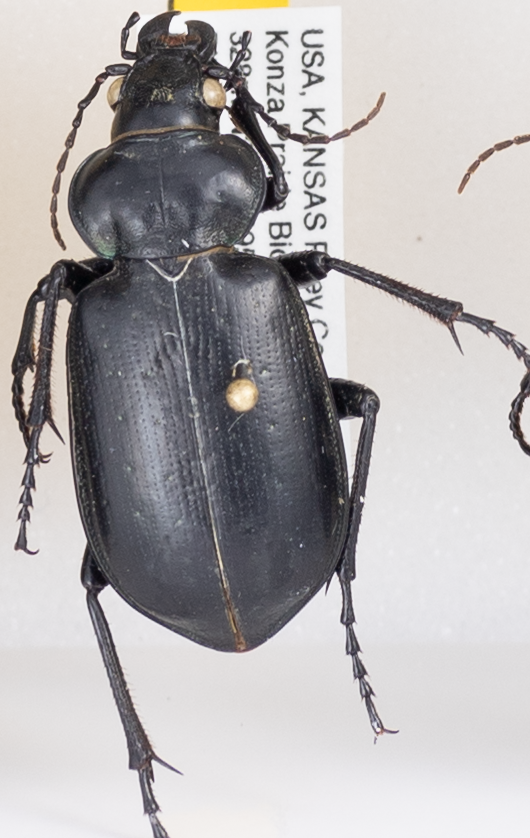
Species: Calosoma affine
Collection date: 2019-09-11
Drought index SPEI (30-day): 1.498
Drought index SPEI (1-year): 1.69
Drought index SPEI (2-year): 1.029